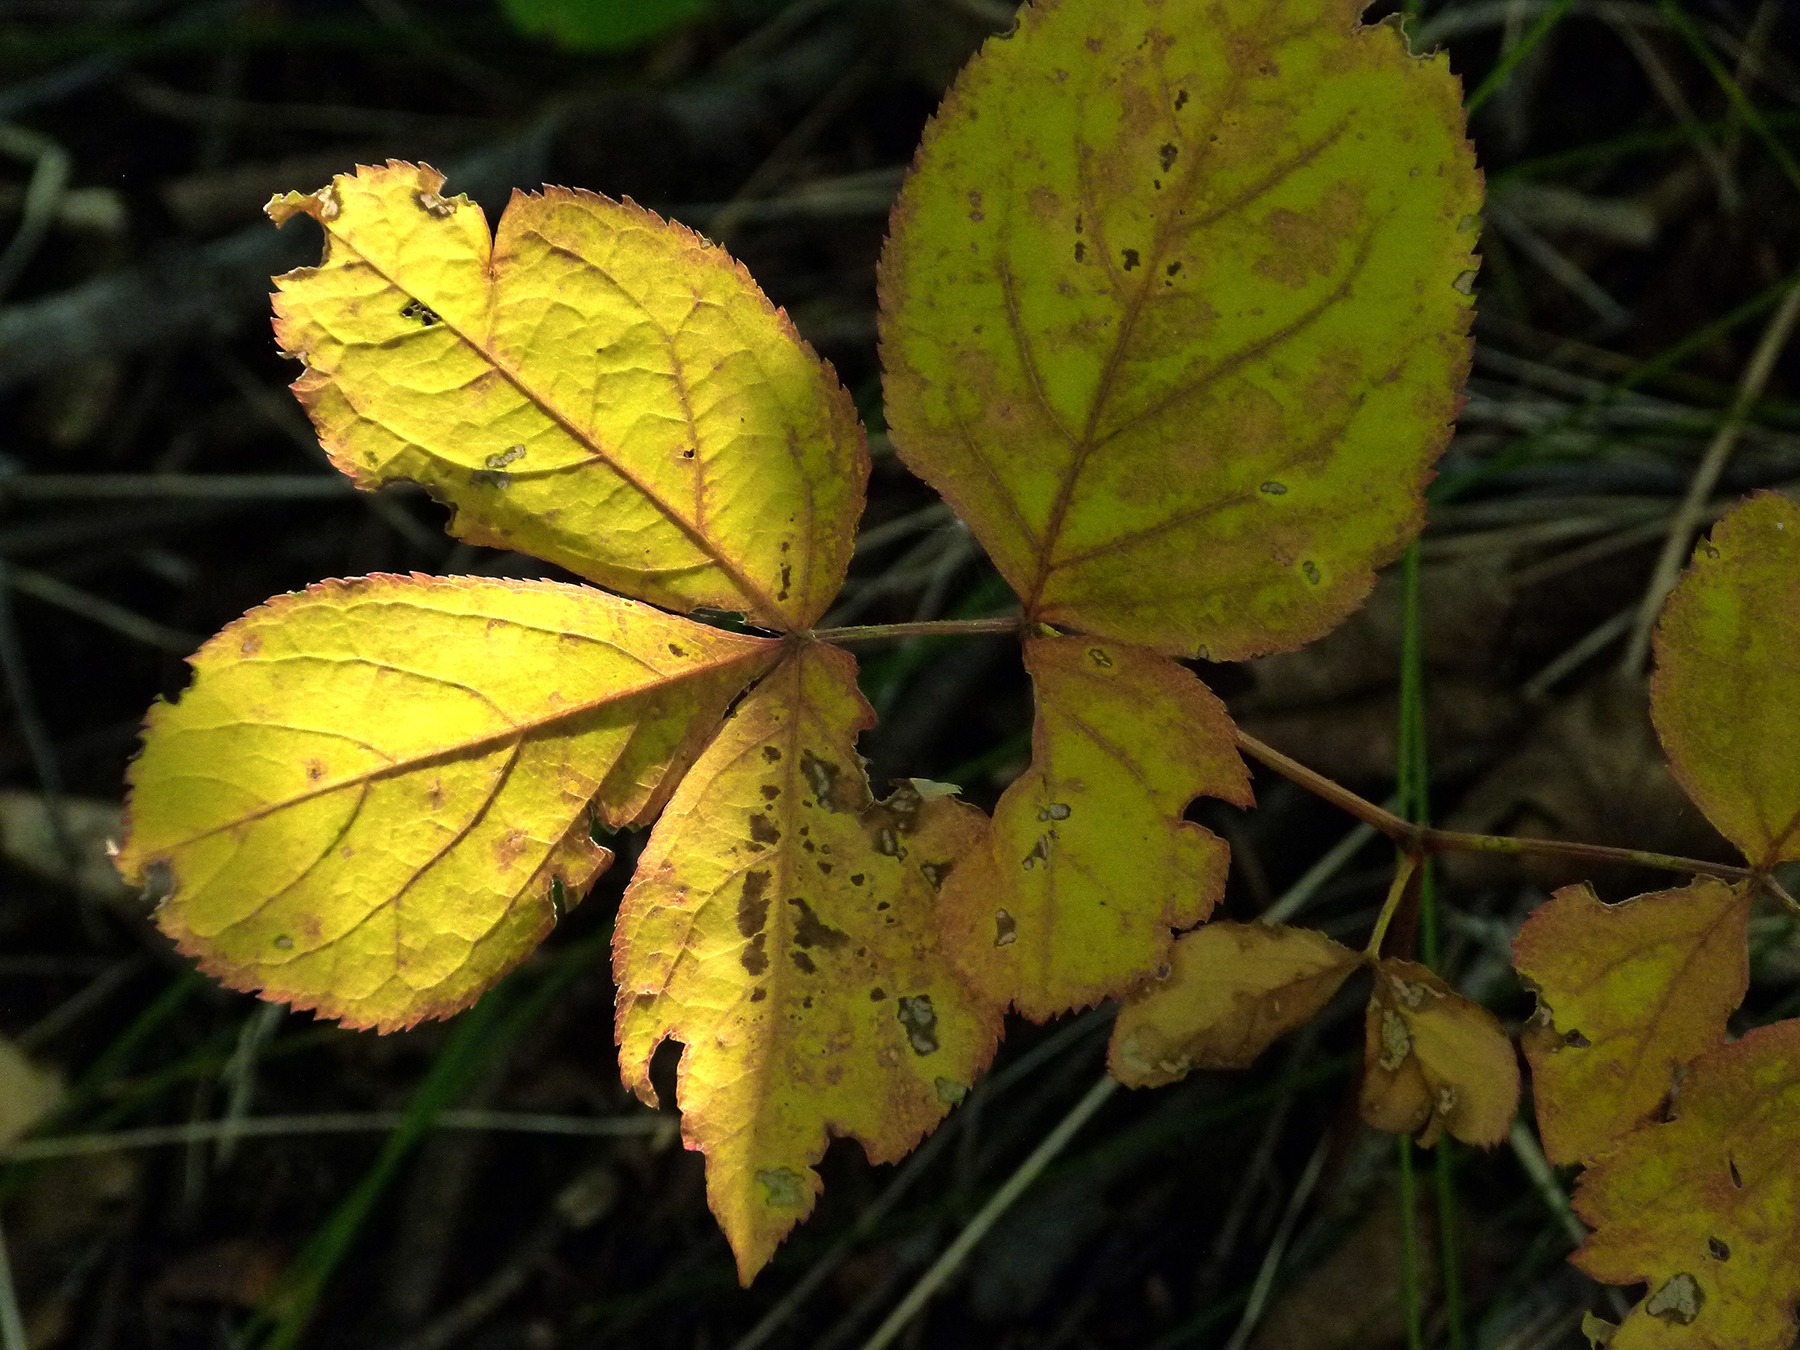
landscape, tree, nature, forest, outdoor, branch, plant, wood, ground, stem, sunlight, leaf, flower, wild, environment, foliage, green, produce, lush, biology, grow, autumn, soil, botany, environmental, yellow, flora, season, botanical, twig, life, ecology, leaves, outdoors, vivid, vegetation, shrub, deciduous, new, scene, vibrant, bud, organic, macro photography, flowering plant, fragility, woody plant, land plant